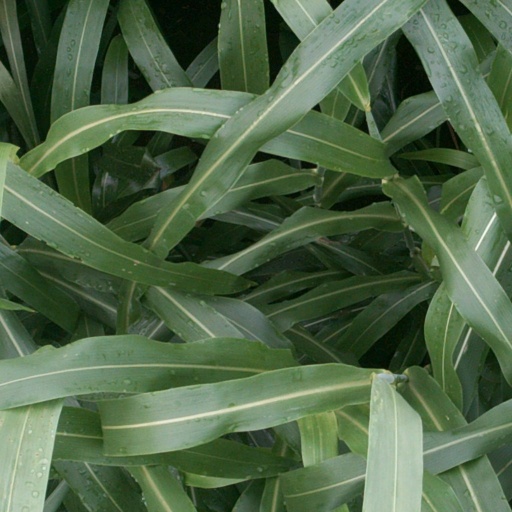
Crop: sorghum